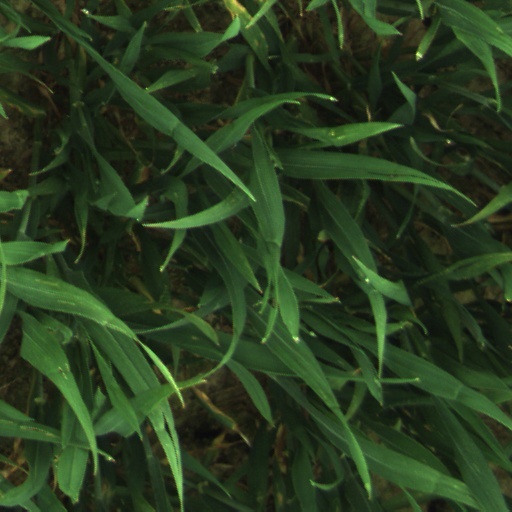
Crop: wheat